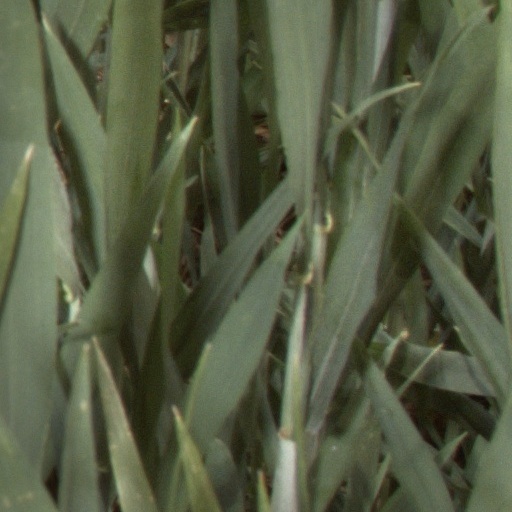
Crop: wheat